Ralph Assheton, 1st Baron Clitheroe

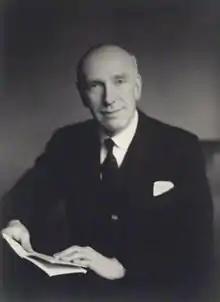
The Lord Clitheroe in 1956

Ralph Assheton, 1st Baron Clitheroe (24 February 1901 – 18 September 1984), was an English aristocrat and politician.